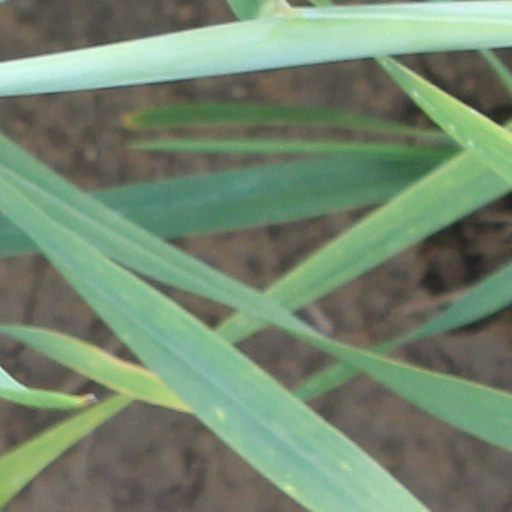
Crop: wheat